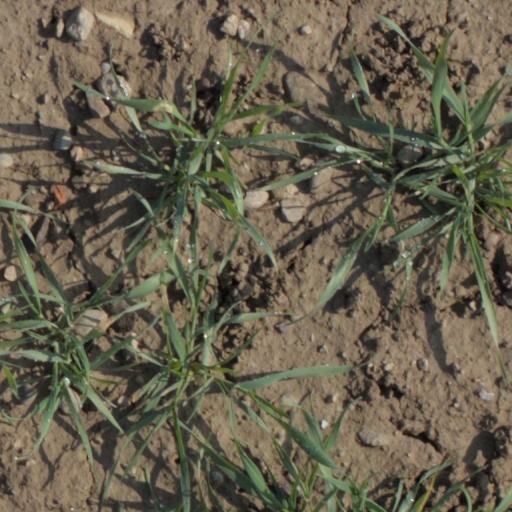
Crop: wheat